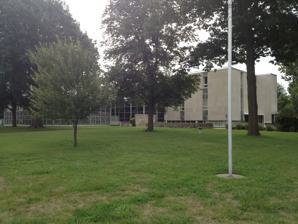
Building: Cloud County Courthouse (Kansas)
Country: United States of America
Year built: 1959
County courthouse in Kansas, United States Cloud County Courthouse Location in Kansas Show map of Kansas Cloud County Courthouse (Kansas) (the United States) Show map of the United States General information Architectural style Modern Location 811 Washington Street, Concordia, Kansas Coordinates 39°34′8″N 97°39′36″W / 39.56889°N 97.66000°W / 39.56889; -97.66000 Construction started 1958 Completed 1959 Design and construction Architect(s) Williamson-Loebsack & Associates Main contractor Rhode Construction Company The Cloud County Courthouse , located at 811 Washington Street in Condordia , is the seat of the government of Cloud County , Kansas . Concordia has been the county seat since 1870. The courthouse was built from 1958 to 1959 by contractor Rhode Construction Company. Architect Williamson-Loebsack & Associates of Topeka, Kansas designed the courthouse in the Modern style. The courthouse is located on spacious landscaped grounds in the city's center. It is three stories and faces west. It is constructed of gray limestone, glass, and concrete with a flat roof. The north section is two stories, constructed of glass, and has an entrance on the west side which serves as a foyer. On the east side of the courthouse is the old county jail. The county was created on February 27, 1860, as Shirley County; the county seat was set at Clyde . It was moved to Rochester (now defunct) in 1866. The county was renamed Cloud County in 1867 with the county seat set at Concordia in 1870. The first courthouse was a three-story brick structure with an imposing central cupola , which was later removed. It was constructed by John S. Huntley and designed by W. R. Parson & Sons. Williamson-Loebsack & Associates also designed courthouses in Greenwood County , Ottawa County , and Sumner County . See also List of county courthouses in Kansas References